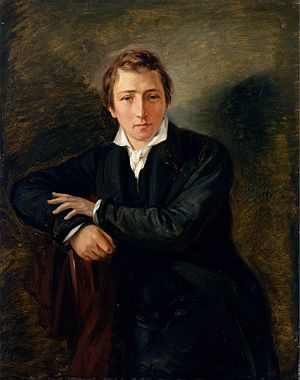
Paa Memphis Station / Analyse / Inspirationer / Tysk inspiration
Heinrich Heine malet af Moritz Daniel Oppenheim, 1831.
Paa Memphis Station er et prosadigt af Johannes V. Jensen og et klassisk digt i dansk litteratur.